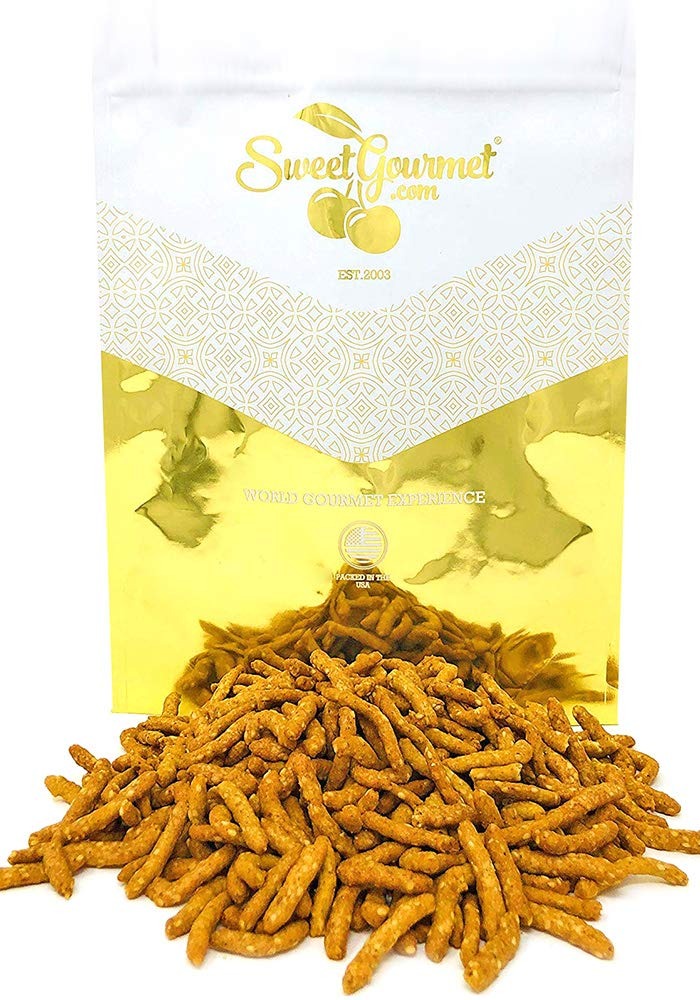
Item Name: SweetGourmet Narrow Salted Sesame Sticks | 3 Pounds
Bullet Point 1: Narrow Sesame Sticks that are fresh, crunchy, and lightly salted for a delightful snacking experience.
Bullet Point 2: Easy to munch on and taste great when paired with your favorite dips and snack mixes.
Bullet Point 3: Made with all-natural and healthy ingredients, containing fiber, vitamins, unsaturated fat, proteins, and minerals.
Bullet Point 4: Packed in a resealable Zip-Lock Stand Up Pouch to keep the Sesame Sticks fresh and convenient.
Bullet Point 5: Distributed and repackaged by SweetGourmet, with a net weight of 3 pounds (1360g).
Bullet Point 6: Manufactured on equipment that processes dairy, peanut, almond, walnut, pecan, nutmeg, and soy protein.
Product Description: Enjoy the fresh, crunchy, and lightly salted taste of SweetGourmet's Narrow Sesame Sticks. These versatile snacks are perfect for adding to your favorite dips, soups, or snack mixes. Packed in a resealable stand-up pouch, these all-natural sesame sticks are a healthy and delicious choice. They contain fiber, vitamins, unsaturated fats, proteins, and minerals. Savor the satisfying crunch and flavor of these premium sesame sticks.
Value: 48.0
Unit: Ounce

Price: 21.69